Daughter of Shanghai

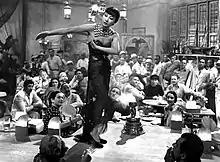
Publicity still of Anna May Wong

On its release, on December 17, 1937, "The New York Times" gave the film a generally positive review, commenting of its B-movie origins, "An unusually competent cast saves the film from the worst consequences of certain inevitable banalities. [The cast]... combine with effective sets to reduce the natural odds against any pictures in the "Daughter of Shanghai" tradition."